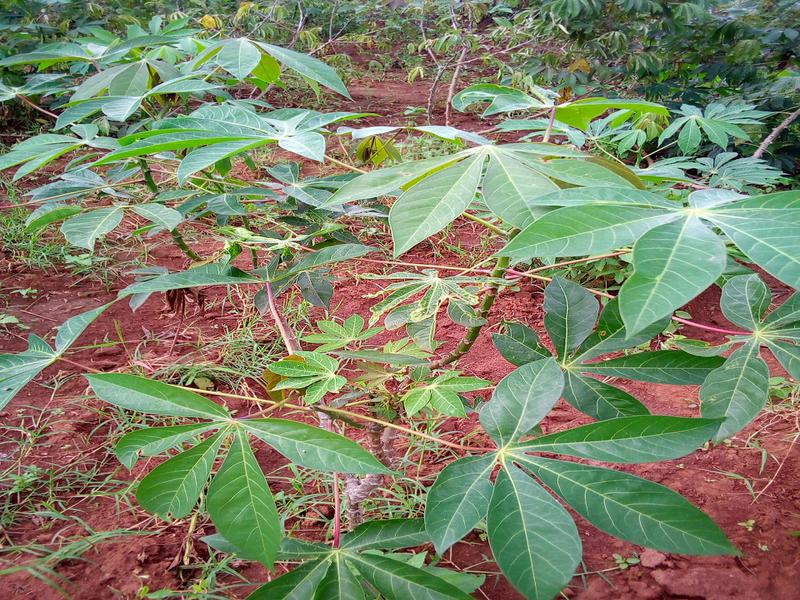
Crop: cassava
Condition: healthy